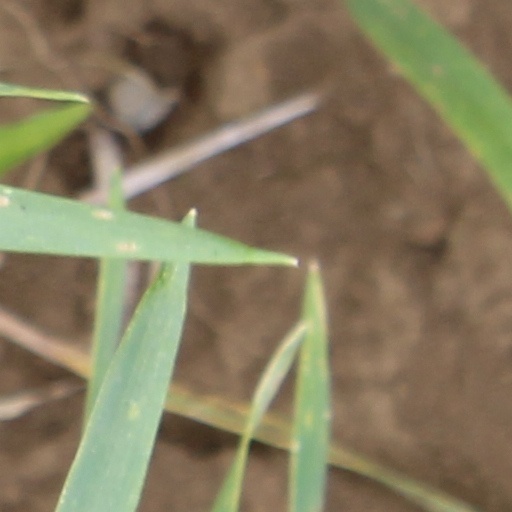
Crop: wheat